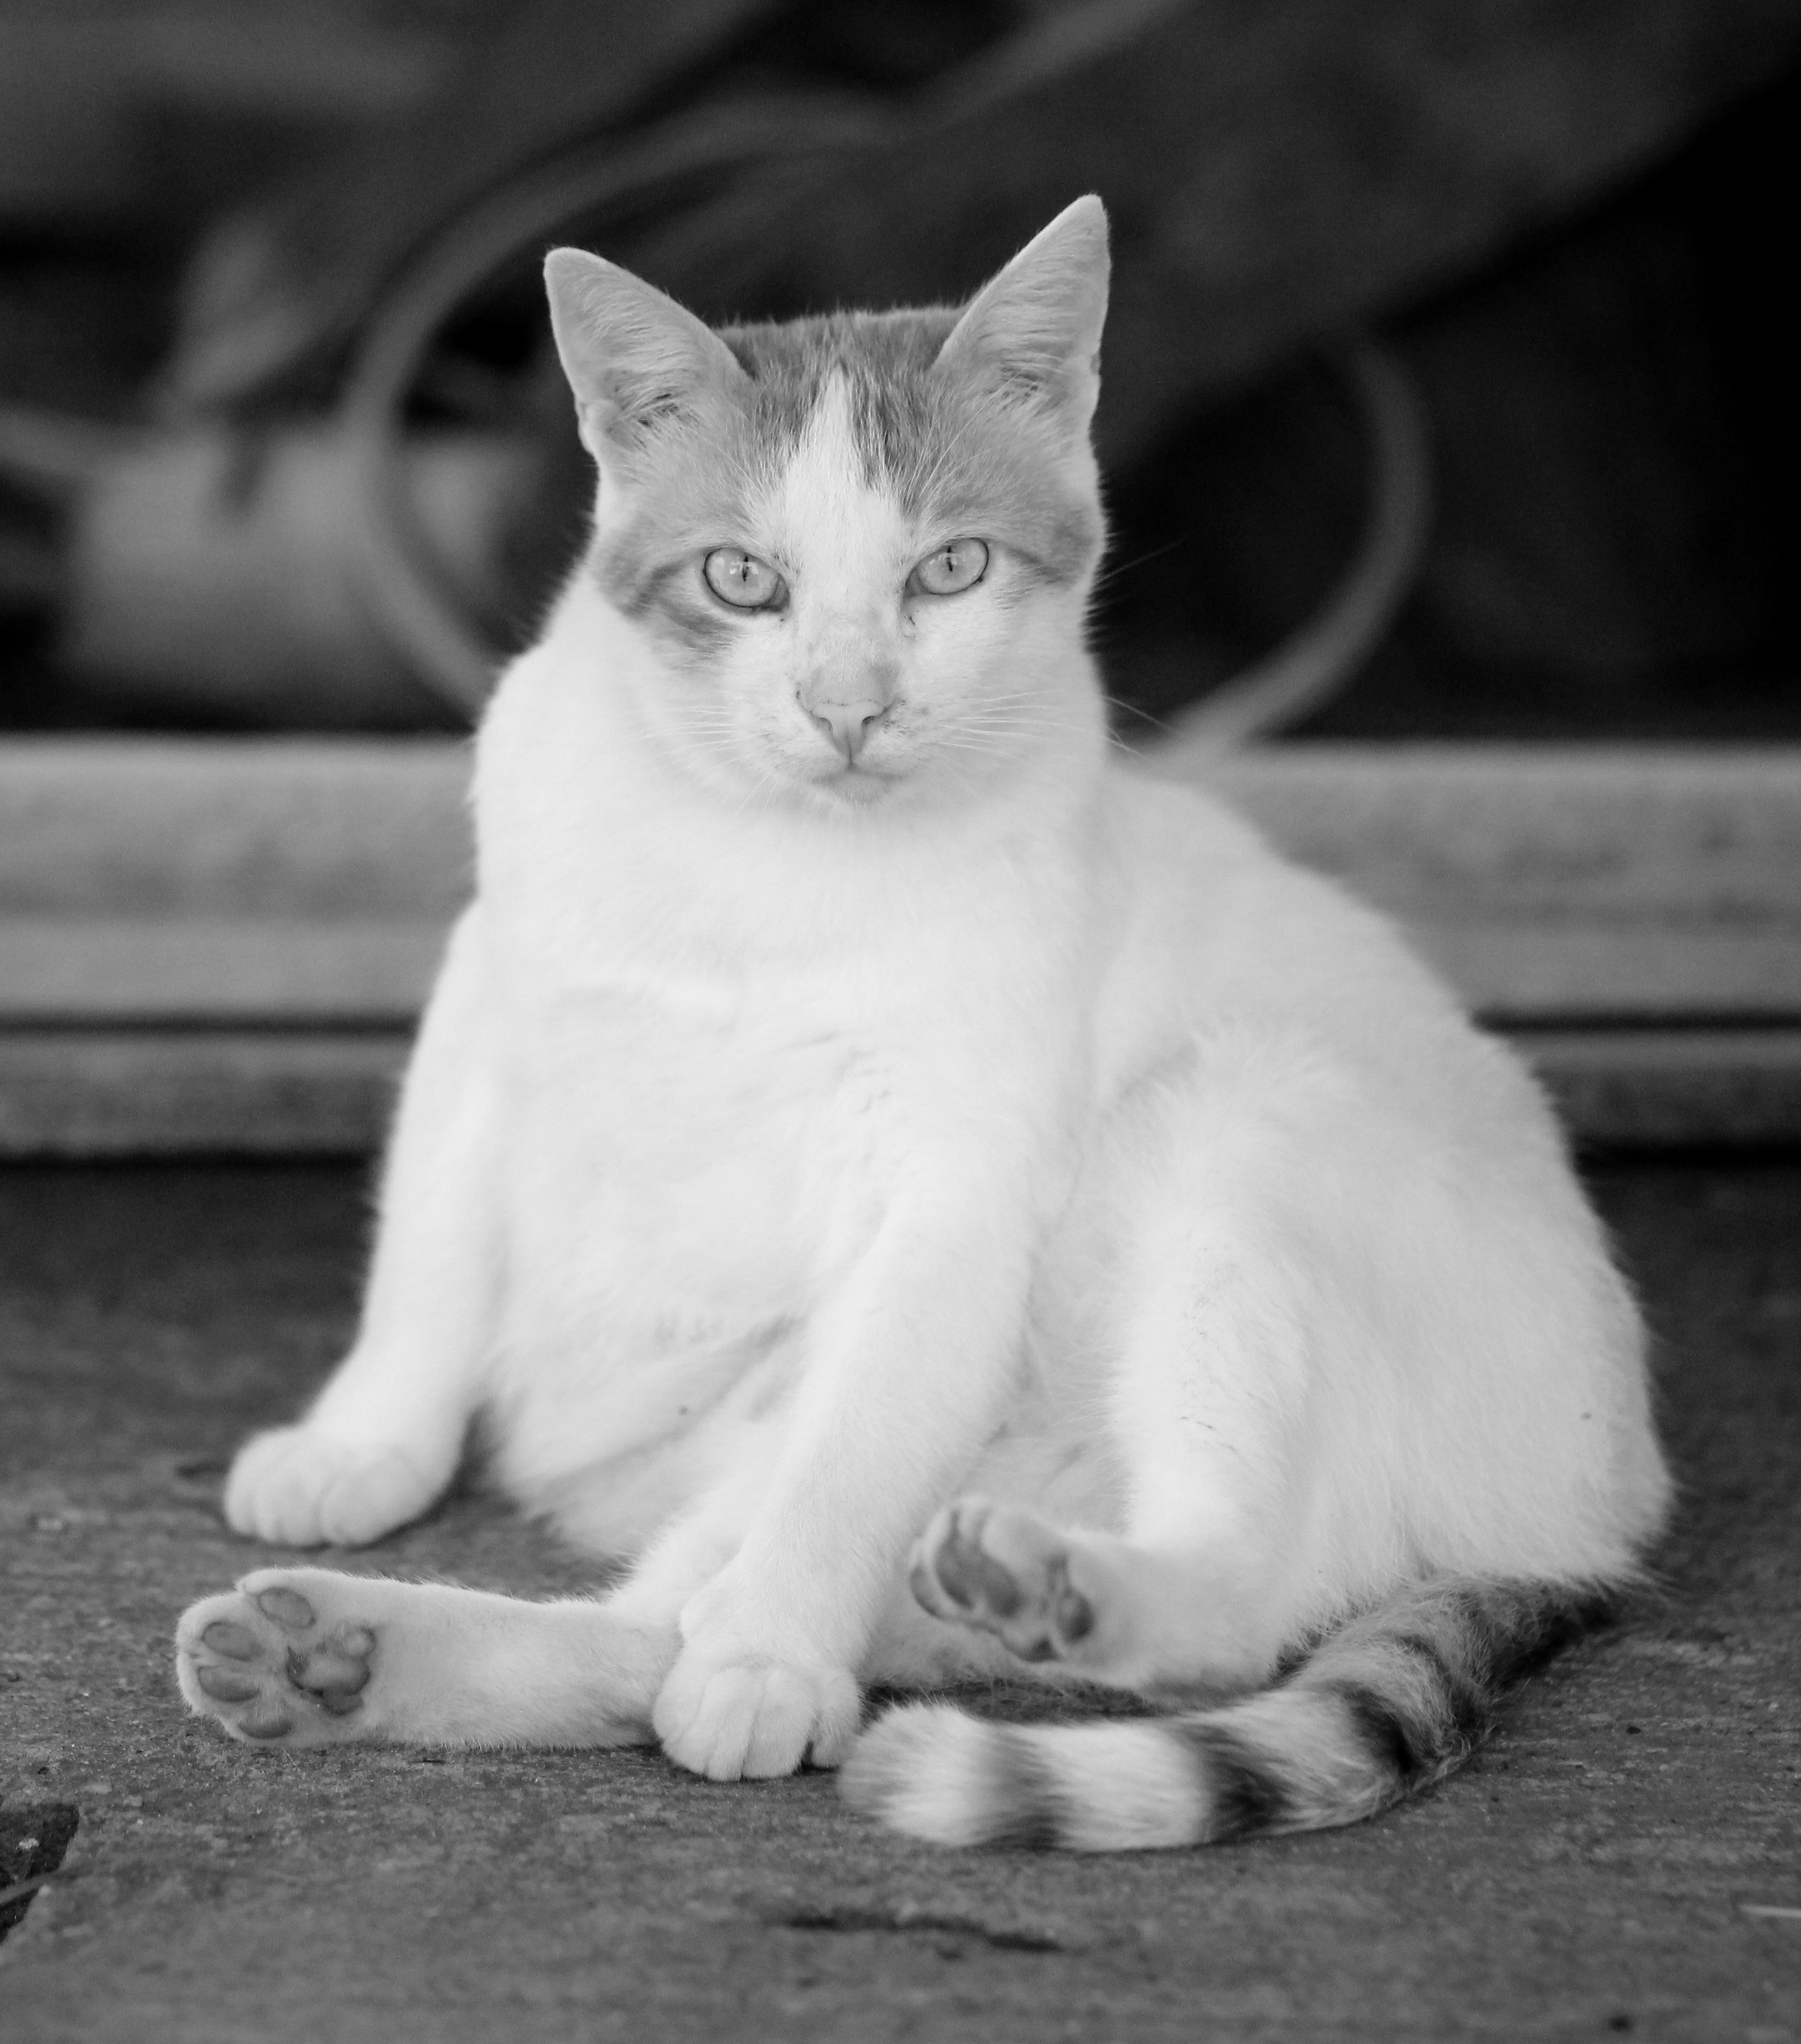
black and white, white, kitten, cat, mammal, residence, black, monochrome, whiskers, lazy, vertebrate, monochrome photography, small to medium sized cats, cat like mammal, carnivoran